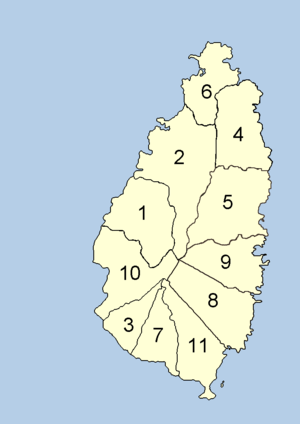
Saint Lucia / Administrativ inddeling
Saint Lucias kvarter
Saint Lucia er en østat i den østlige del af det Caribiske Hav på grænsen til Atlanterhavet. Det er en del af de små Antiller og er beliggende nord for øerne Saint Vincent og Grenadinerne og syd for Martinique.